Suicide among autistic individuals

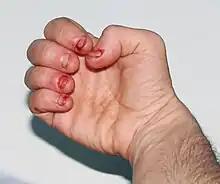
Extreme nail biting is often associated with autism spectrum disorders, as in this example.

A 2014 systematic review by Segers and Rawana initially found higher suicide rates among autistic men compared to women. However, subsequent cohort studies conducted in Denmark, Sweden, Ontario (Canada), and Utah (United States) reported that suicidal ideation and suicide attempt rates are consistently higher among autistic women and girls than among their male counterparts. This trend contrasts with patterns observed in the general population, where men typically exhibit higher rates of suicide completion than women.